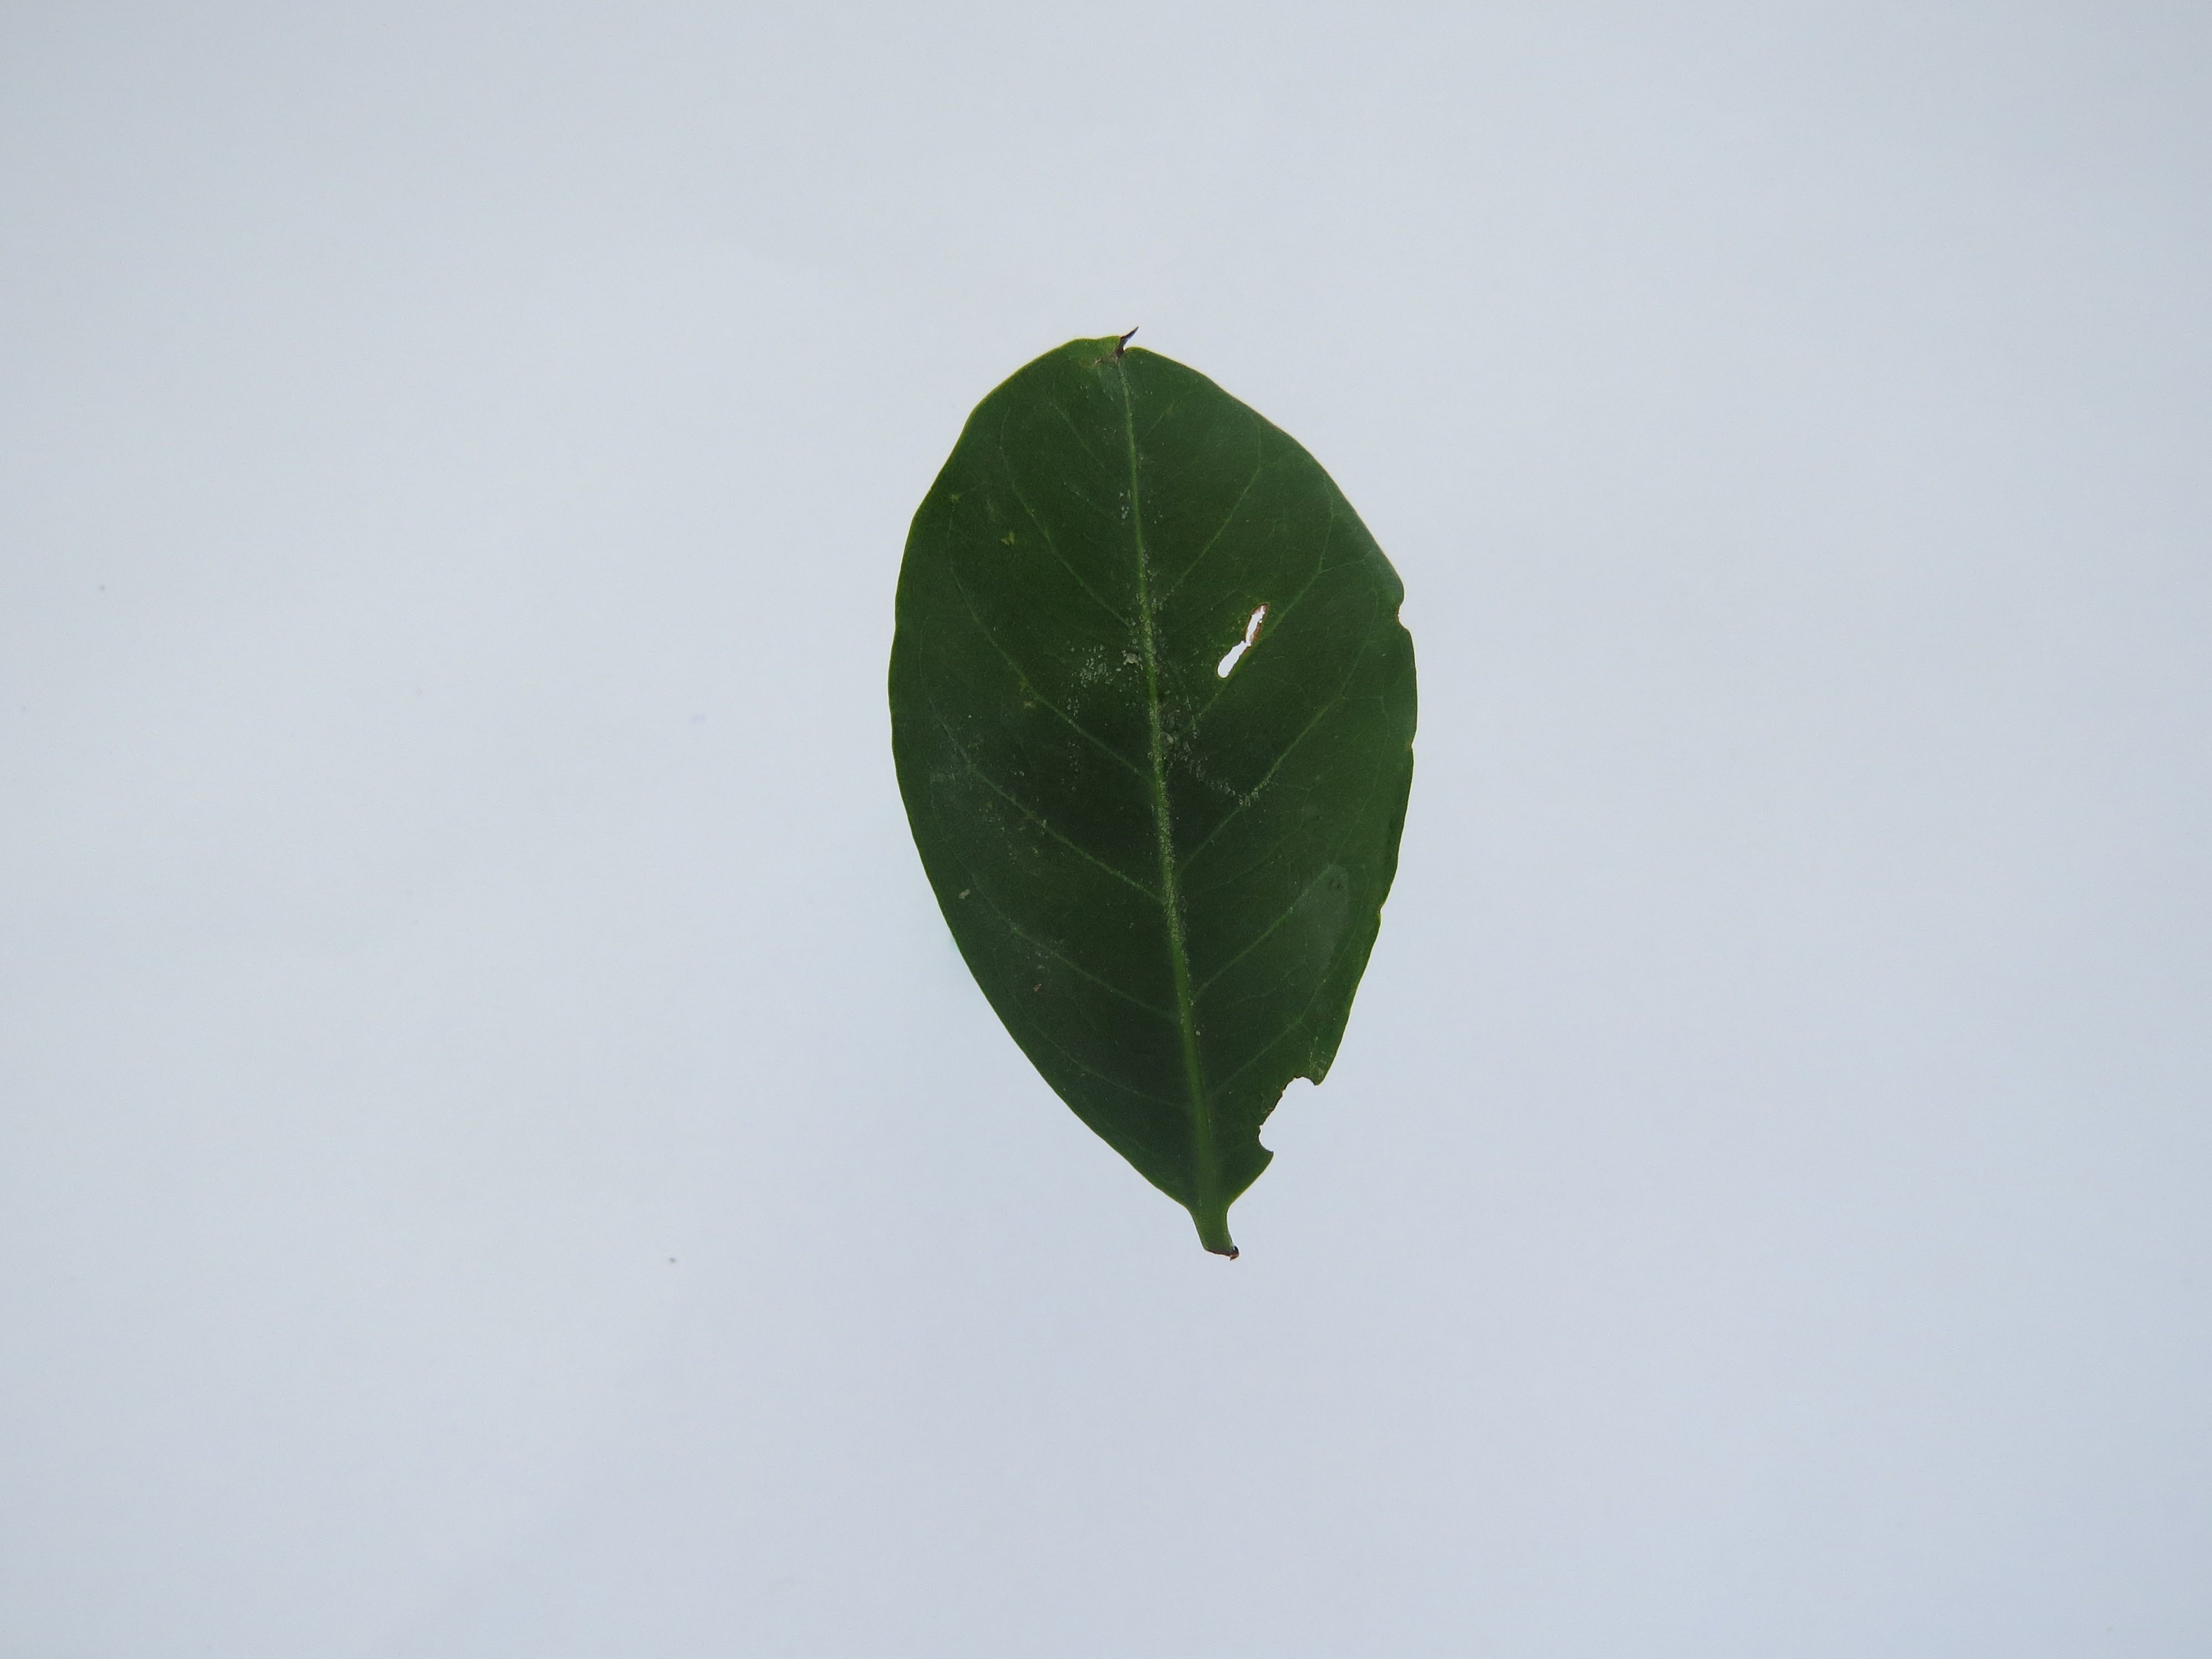
Label: boron-B